Antonia Pantoja

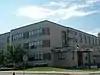
PS 18 in Buffalo, New York, named in honor of Antonia Pantoja.

In 2002, Pantoja published her autobiography, "Memoir of a Visionary: Antonia Pantoja". In her memoirs she alluded to being a lesbian and discussed her decision not to go public before then with her sexual orientation.